Still Dreaming (Tomorrow X Together album)

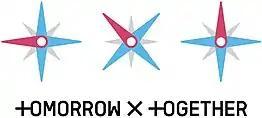

The album was pre-released digitally on January 19, followed by physical release a day later. Limited territories outside of Japan received the physical editions. Physical pre-orders for the album began on November 23, after the different Limited and Regular versions of the album were announced. Six versions of the album were made available: two Limited Editions A and B, a CD only Regular Edition, and three limited editions of the regular edition. Limited Editions A includes the CD and lyrics paper in a Keep case which is encased in a limited-edition deluxe slip case with two 24-page booklet filled with daytime photos and sunset-time photos respectively. Limited Editions B includes a Jewel case containing a CD and a DVD featuring the music video for "Blue Hour (Japanese Ver.)," a making-of video and footage from cover photoshoot, a lyric booklet as well as a 12-page booklet filled with daytime and sunset-time photos encased in a limited-edition slip case. Contrarily, the CD-only Regular Edition comes with a lyric booklet instead and one of five random "Standard ver." photocards included as a first-press only bonus. The Weverse Shop Japan, The Universal Music Store and HMV Limited Editions of this version also include a lyric booklet with the former two having B3 size poster and later having a post card as their respective bonuses. All albums share the same track listing. Following commercial success in Japan, the album was later released in United States on February 12, 2021, through Universal Music Enterprises (UME), a catalog division of Universal Music Group.